Bump and hole

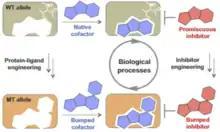
Schematic of bump-and-hole method.

The bump-and-hole method is a tool in chemical genetics for studying a specific isoform in a protein family without perturbing the other members of the family. The unattainability of isoform-selective inhibition due to structural homology in protein families is a major challenge of chemical genetics. With the bump-and-hole approach, a protein–ligand interface is engineered to achieve selectivity through steric complementarity while maintaining biochemical competence and orthogonality to the wild-type pair. Typically, a "bumped" ligand/inhibitor analog is designed to bind a corresponding "hole-modified" protein. Bumped ligands are commonly bulkier derivatives of a cofactor of the target protein. Hole-modified proteins are recombinantly expressed with an amino acid substitution from a larger to smaller residue, e.g., glycine or alanine, at the cofactor binding site. The designed ligand/inhibitor has specificity for the engineered protein due to steric complementarity, but not the native counterpart due to steric interference.